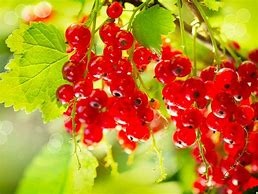
Label: redcurrant